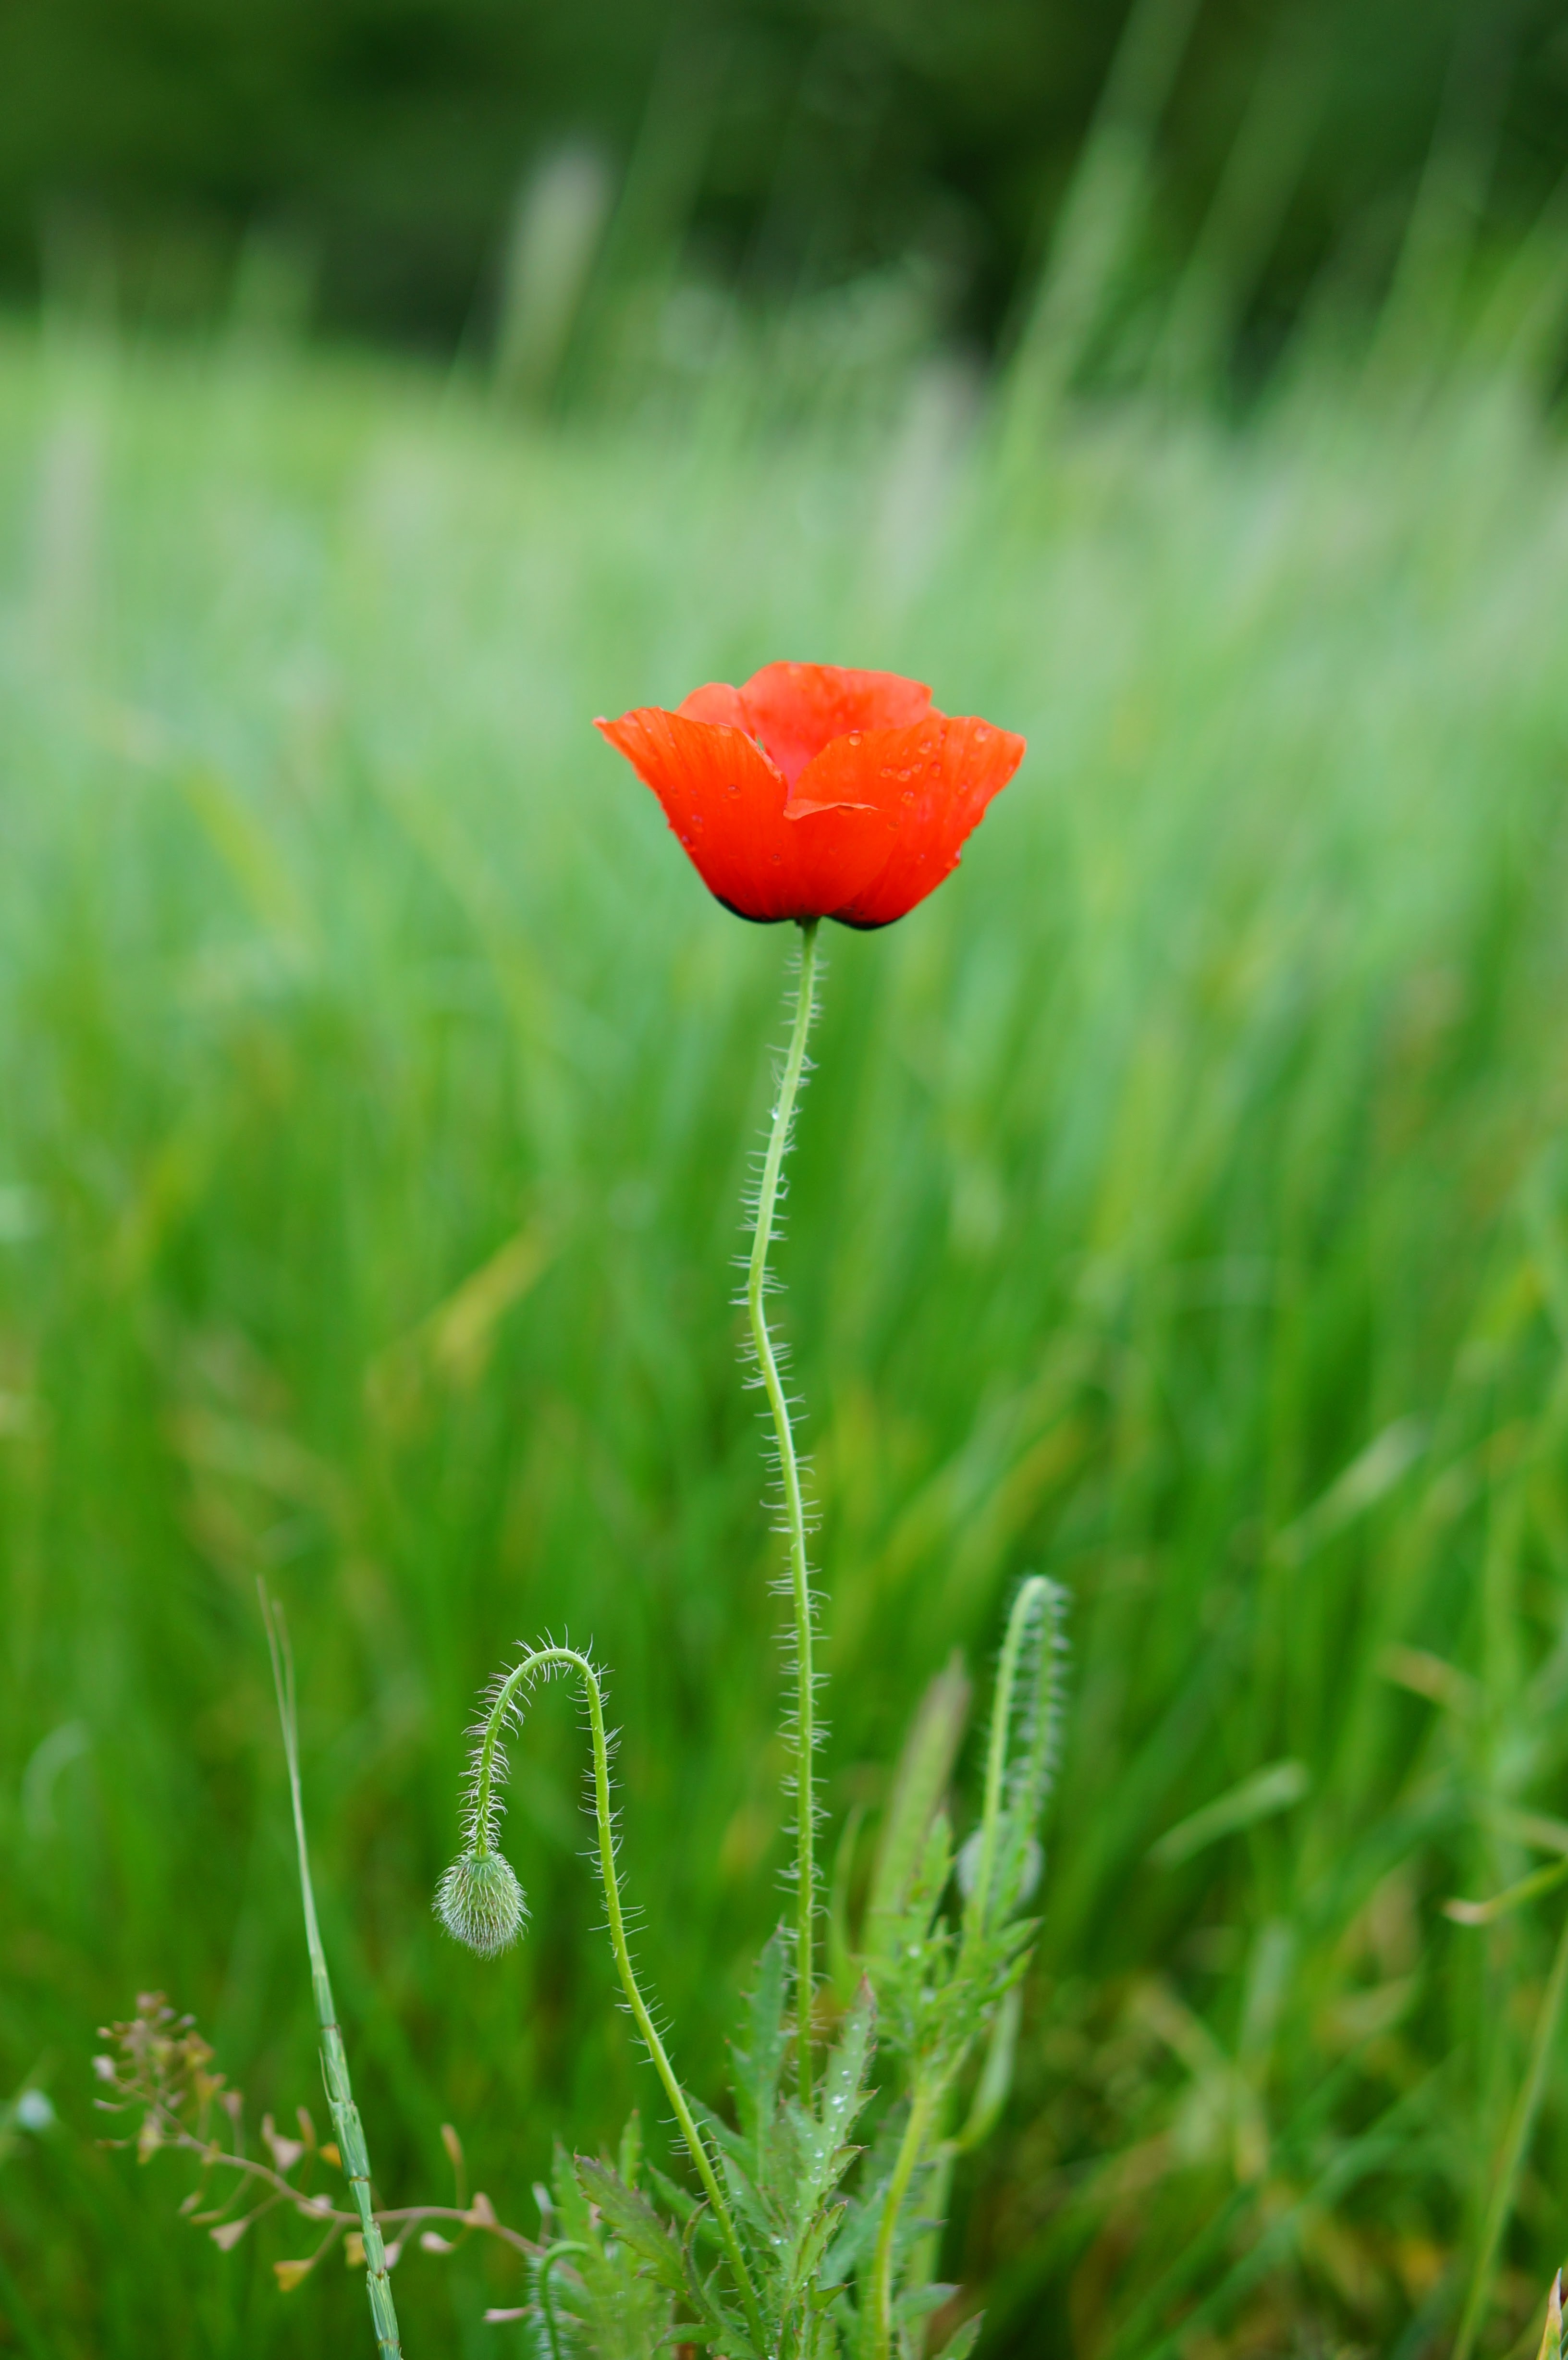
nature, grass, plant, field, lawn, meadow, prairie, leaf, flower, petal, green, red, botany, flora, wildflower, flowers, grassland, poppy, coquelicot, papaver, macro photography, flowering plant, grass family, plant stem, land plant, poppy family